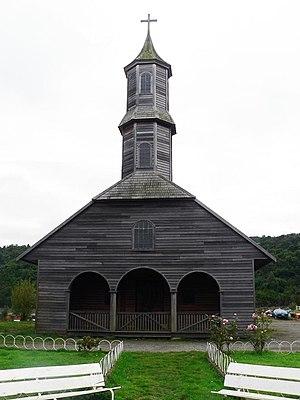
L'église Saint-Jean-Baptiste est une église catholique romaine située à San Juan, dans l'archipel de Chiloé au Chili.
Les églises de Chiloé sont un ensemble d'églises en bois situées dans l'archipel de Chiloé, au Chili.